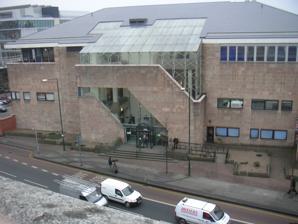
Building: Nottingham Crown Court
Country: United Kingdom
Year built: 1981
Judicial building in Nottingham, England Nottingham Crown Court Nottingham Crown and County Courts front on Canal Street as seen from the top of the former Broadmarsh shopping centre Rear view from the Nottingham Canal Nottingham Crown Court Location Canal Street, Nottingham Coordinates 52°56′54″N 1°08′48″W / 52.9483°N 1.1466°W / 52.9483; -1.1466 Built 1981 Architect Property Services Agency Architectural style(s) Modern style Shown in Nottinghamshire Nottingham Crown Court , or more formally the High Court of Justice and Crown Court, Nottingham is a Crown Court and meeting place of the High Court of Justice on Canal Street in Nottingham , England. The building also accommodates the County Court and the Family Court. History Until the early 1980s, the Crown Court sat in the Shire Hall on High Pavement . However, as the number of court cases in Nottingham grew, it became necessary to commission a more substantial courthouse for criminal matters. The site selected by the Lord Chancellor's Department on Canal Street was occupied by a row of shops (including a baker's shop owned by the amateur astronomer, Thomas Bush) and an old canal-side factory. The new building was designed by architects, P. Harvard, K. Bates and J. Mansell, on behalf of the Property Services Agency and faced with buff stone. The building was opened in two phases: the first phase, which cost £2.2 million, opened in 1980 and the second phase, which cost £6.2 million, opened in 1988. The design involved a glass atrium which projected forward, connecting two wings which were faced with extensive expanses of stone. Internally, the building was equipped with nine courtrooms. High-profile cases February 1984 – Conviction of Norman Smith for the murder of Susan Renhard May 1993 – Conviction of nurse Beverley Allitt for the murder and attempted murder of 13 children at Grantham and Kesteven Hospital July 2004 – Conviction of Alan Pennell, 16, for the murder of Luke Walmsley, 14 May 2005 – Conviction of Peter Williams for the murder of jeweller Marian Bates October 2005 – Conviction of Mark Kelly and Junior Andrews for the murder of schoolgirl Danielle Beccan December 2009 – Conviction of Susan Bacon, Michael Bacon and Peter Jacques for the murder of gamekeeper Nigel Bacon January 2010 – Conviction of Stewart Hutchinson, jailed for life for the murder of Colette Aram January 2011 – Collapse of the trial of climate protestors charged with conspiring to shut down Ratcliffe-on-Soar Power Station April 2013 – Conviction of Mick Philpott and others for the manslaughter of six of his children in a house fire in Derby June 2014 – Conviction of Susan Edwards and husband Christopher Edwards for the murders of her parents in 1998, both sentenced to 25 years July 2012 and July 2015 – Conviction of Charlotte Collinge in 2012 for the murder of husband Clifford Collinge, sentenced to 23 years with two accomplices both sentenced to 18 years. Following a 2015 re-trial, Charlotte Collinge was cleared and accomplices found guilty with sentences re-imposed January 2024 – Valdo Calocane, the  perpetrator of 2023 Nottingham attacks , sentenced to be detained at Ashworth Hospital for the rest of his life after he killed three victims. See also Nottingham Magistrates' Court National Justice Museum References